David Calderwood

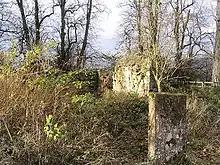
The remains of Crailing Old Parish Church

David Calderwood (157529 October 1650) was a Scottish minister of religion and historian. Calderwood was banished for his nonconformity. He found a home in the Low Countries, where he wrote his great work, the "Altare Damascenum" which was an attack on Anglican episcopacy. He was present at the Glasgow Assembly in 1638, and saw episcopacy and the high church liturgy swept away from the Church of Scotland. He died at Jedburgh, a fugitive from his parish of Pencaitland; and buried in the churchyard of Crailing, where the first years of his ministry were spent.